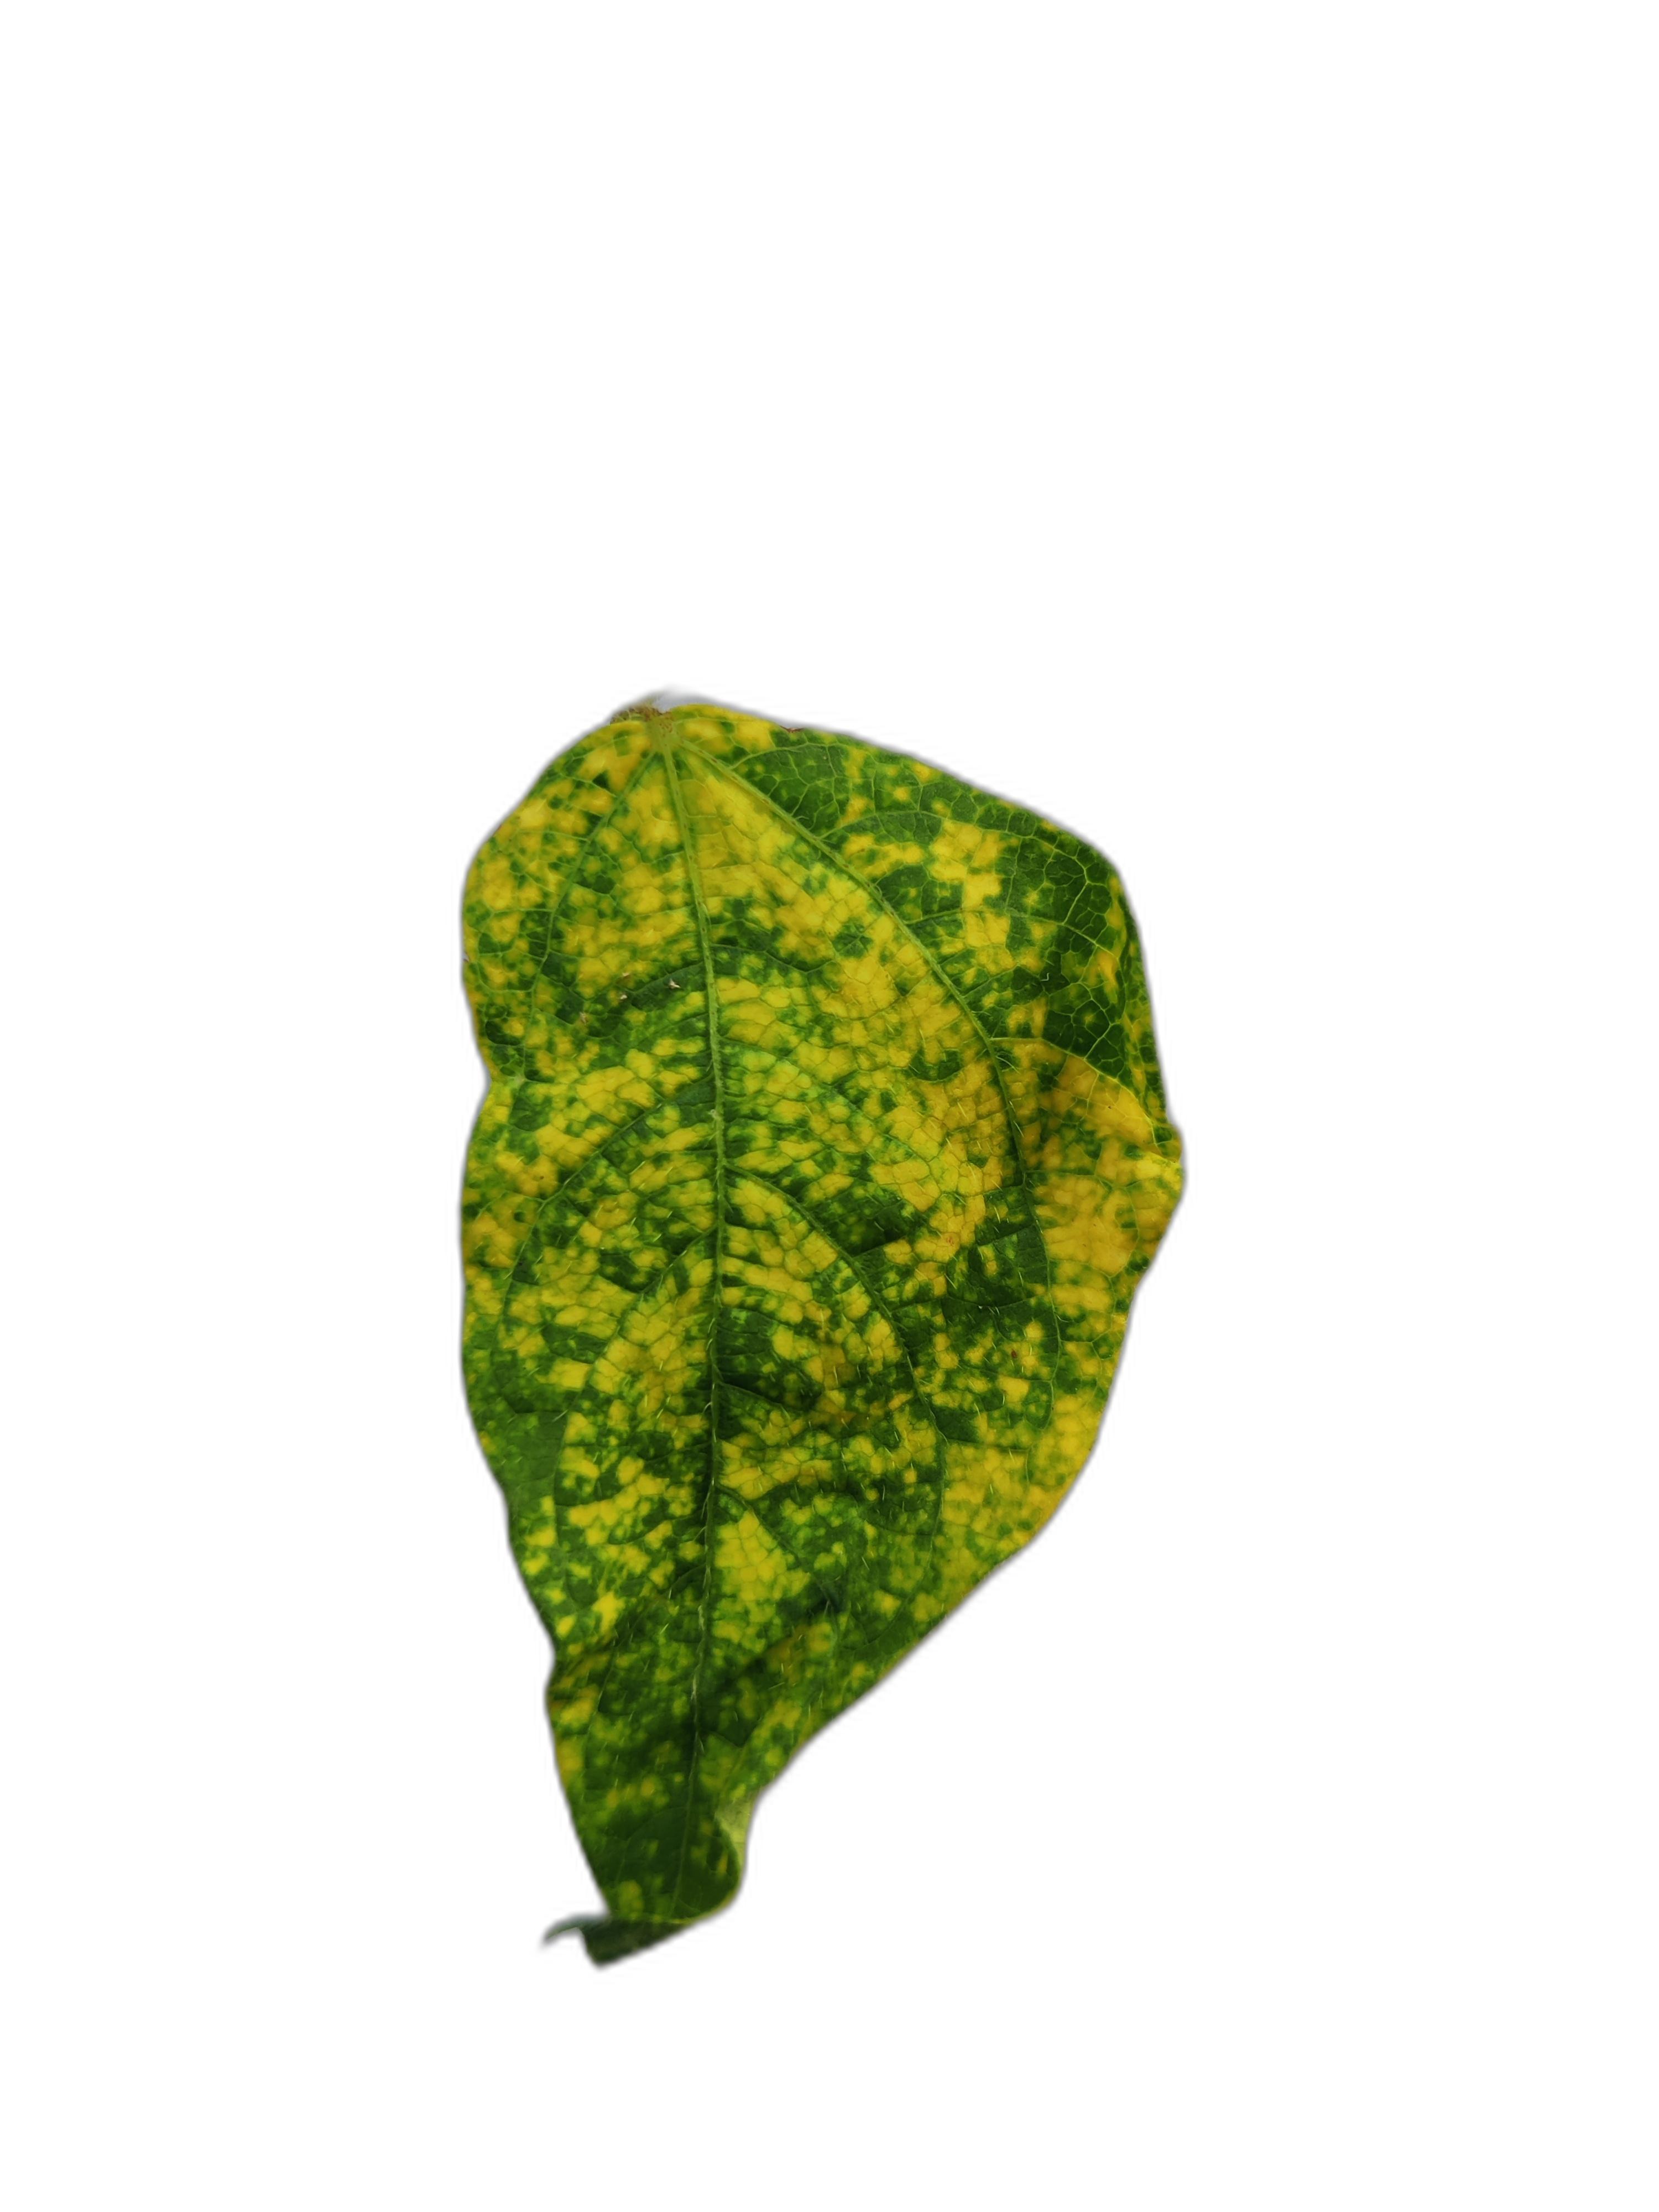
Label: Yellow Mosaic